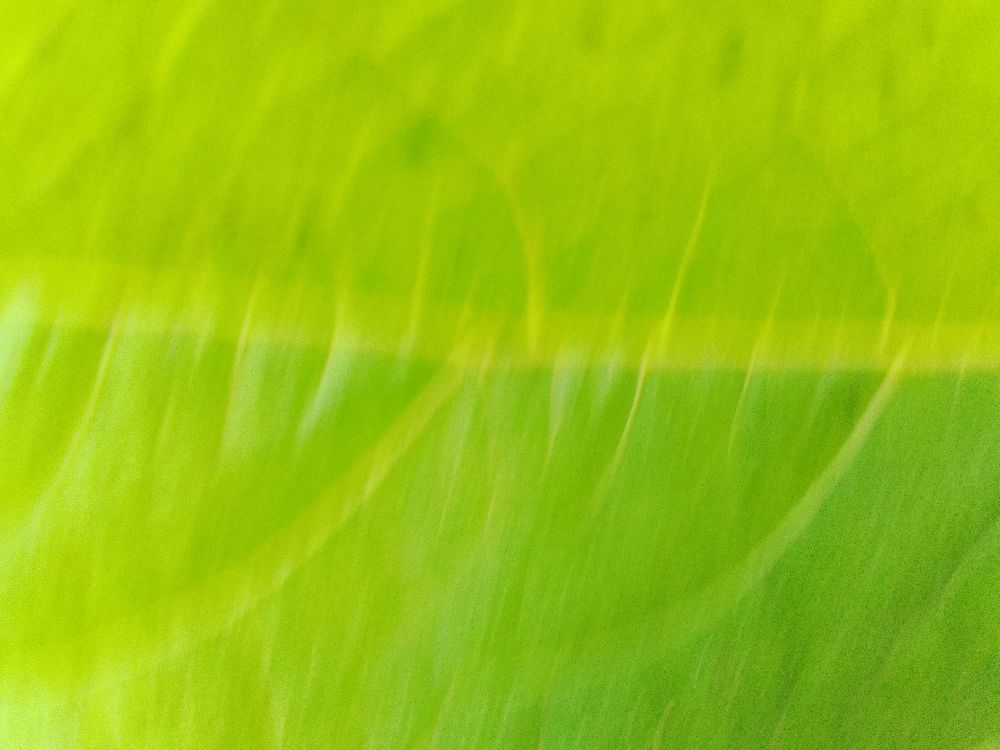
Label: healthy